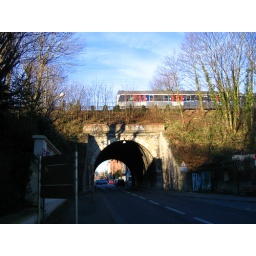
Commuter train on a rail bridge over a street in Ville d'Avray, Hauts-de-Seine, France.